Ponorogo Regency

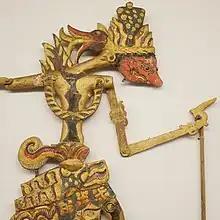
Wayang Kulit puppet of Adhipati Klonosewandono―a royal member from Ponorogo.

Pre-school and kindergarten facilities are mainly provided by private or religious institutions and are available in almost every village. Elementary schools are run by public and private institutions. There is at least one public elementary school in every village and some villages have more than one public elementary school.